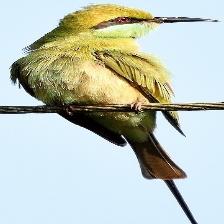
Species: ASIAN GREEN BEE EATER
Scientific name: MEROPS ORIENTALIS
ImageNet parent category: bee_eater